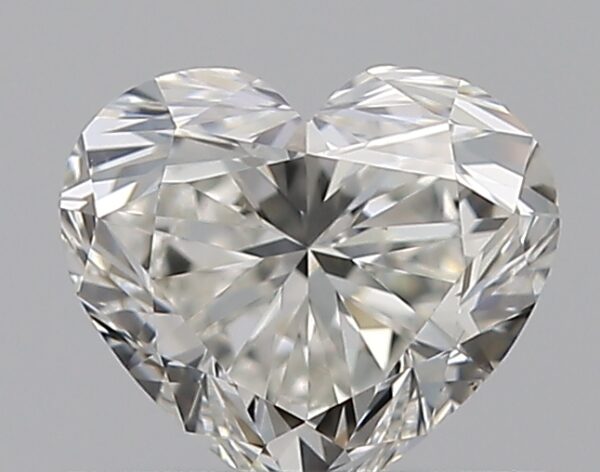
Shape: heart
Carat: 0.5
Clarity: VS1
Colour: H
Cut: VG
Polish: EX
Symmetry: VG
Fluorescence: F
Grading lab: GIA
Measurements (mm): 4.64 x 5.31 x 3.2